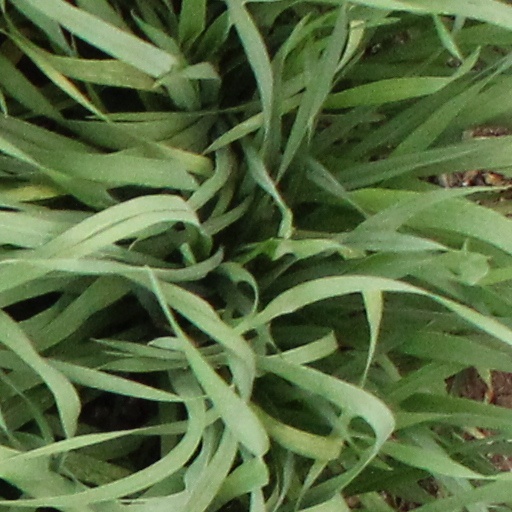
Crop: wheat